Paul Thureau-Dangin

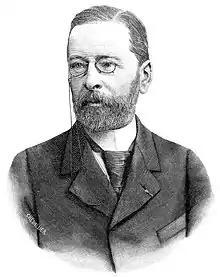
Paul Thureau-Dangin

Paul Thureau-Dangin (14 December 1837 – 24 February 1913), member of the Académie française (1893, later Perpetual Secretary), was a historian of the reign of Louis-Philippe and also of the revival of Catholic thought (in the Roman Catholic Church and the Church of England) in nineteenth century Britain.